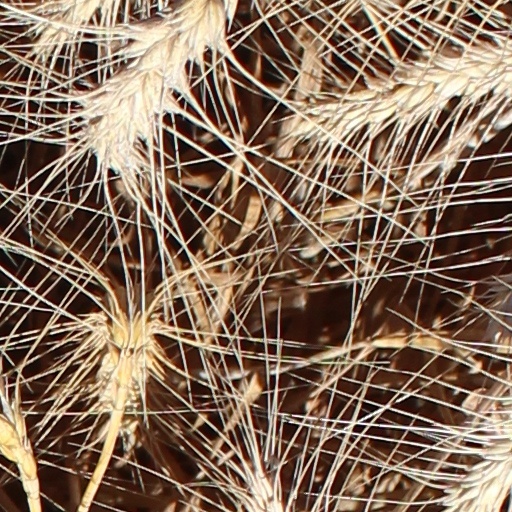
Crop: wheat